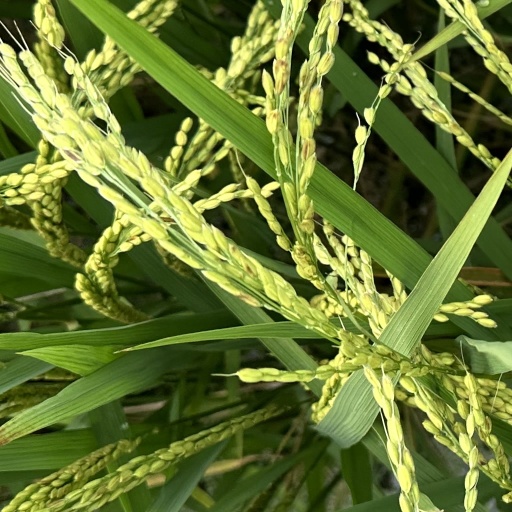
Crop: rice